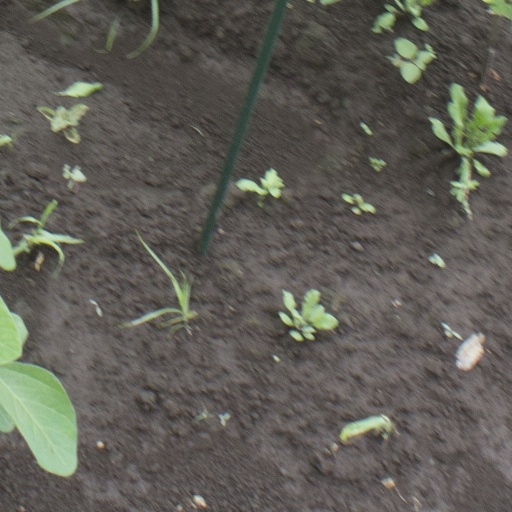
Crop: soybean